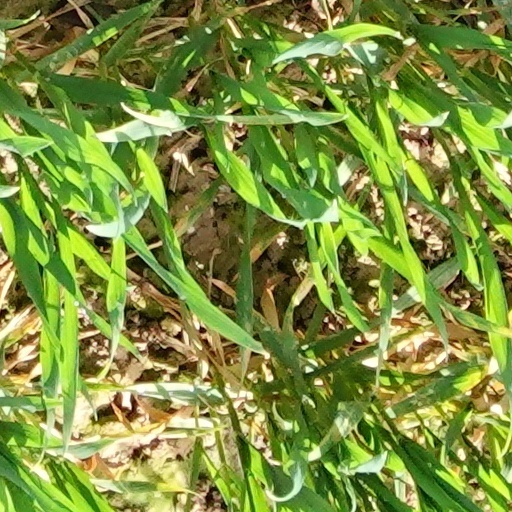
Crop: wheat